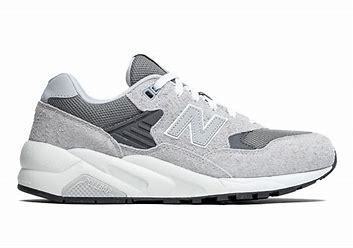
Brand: New
Model: Balance New Balance 580